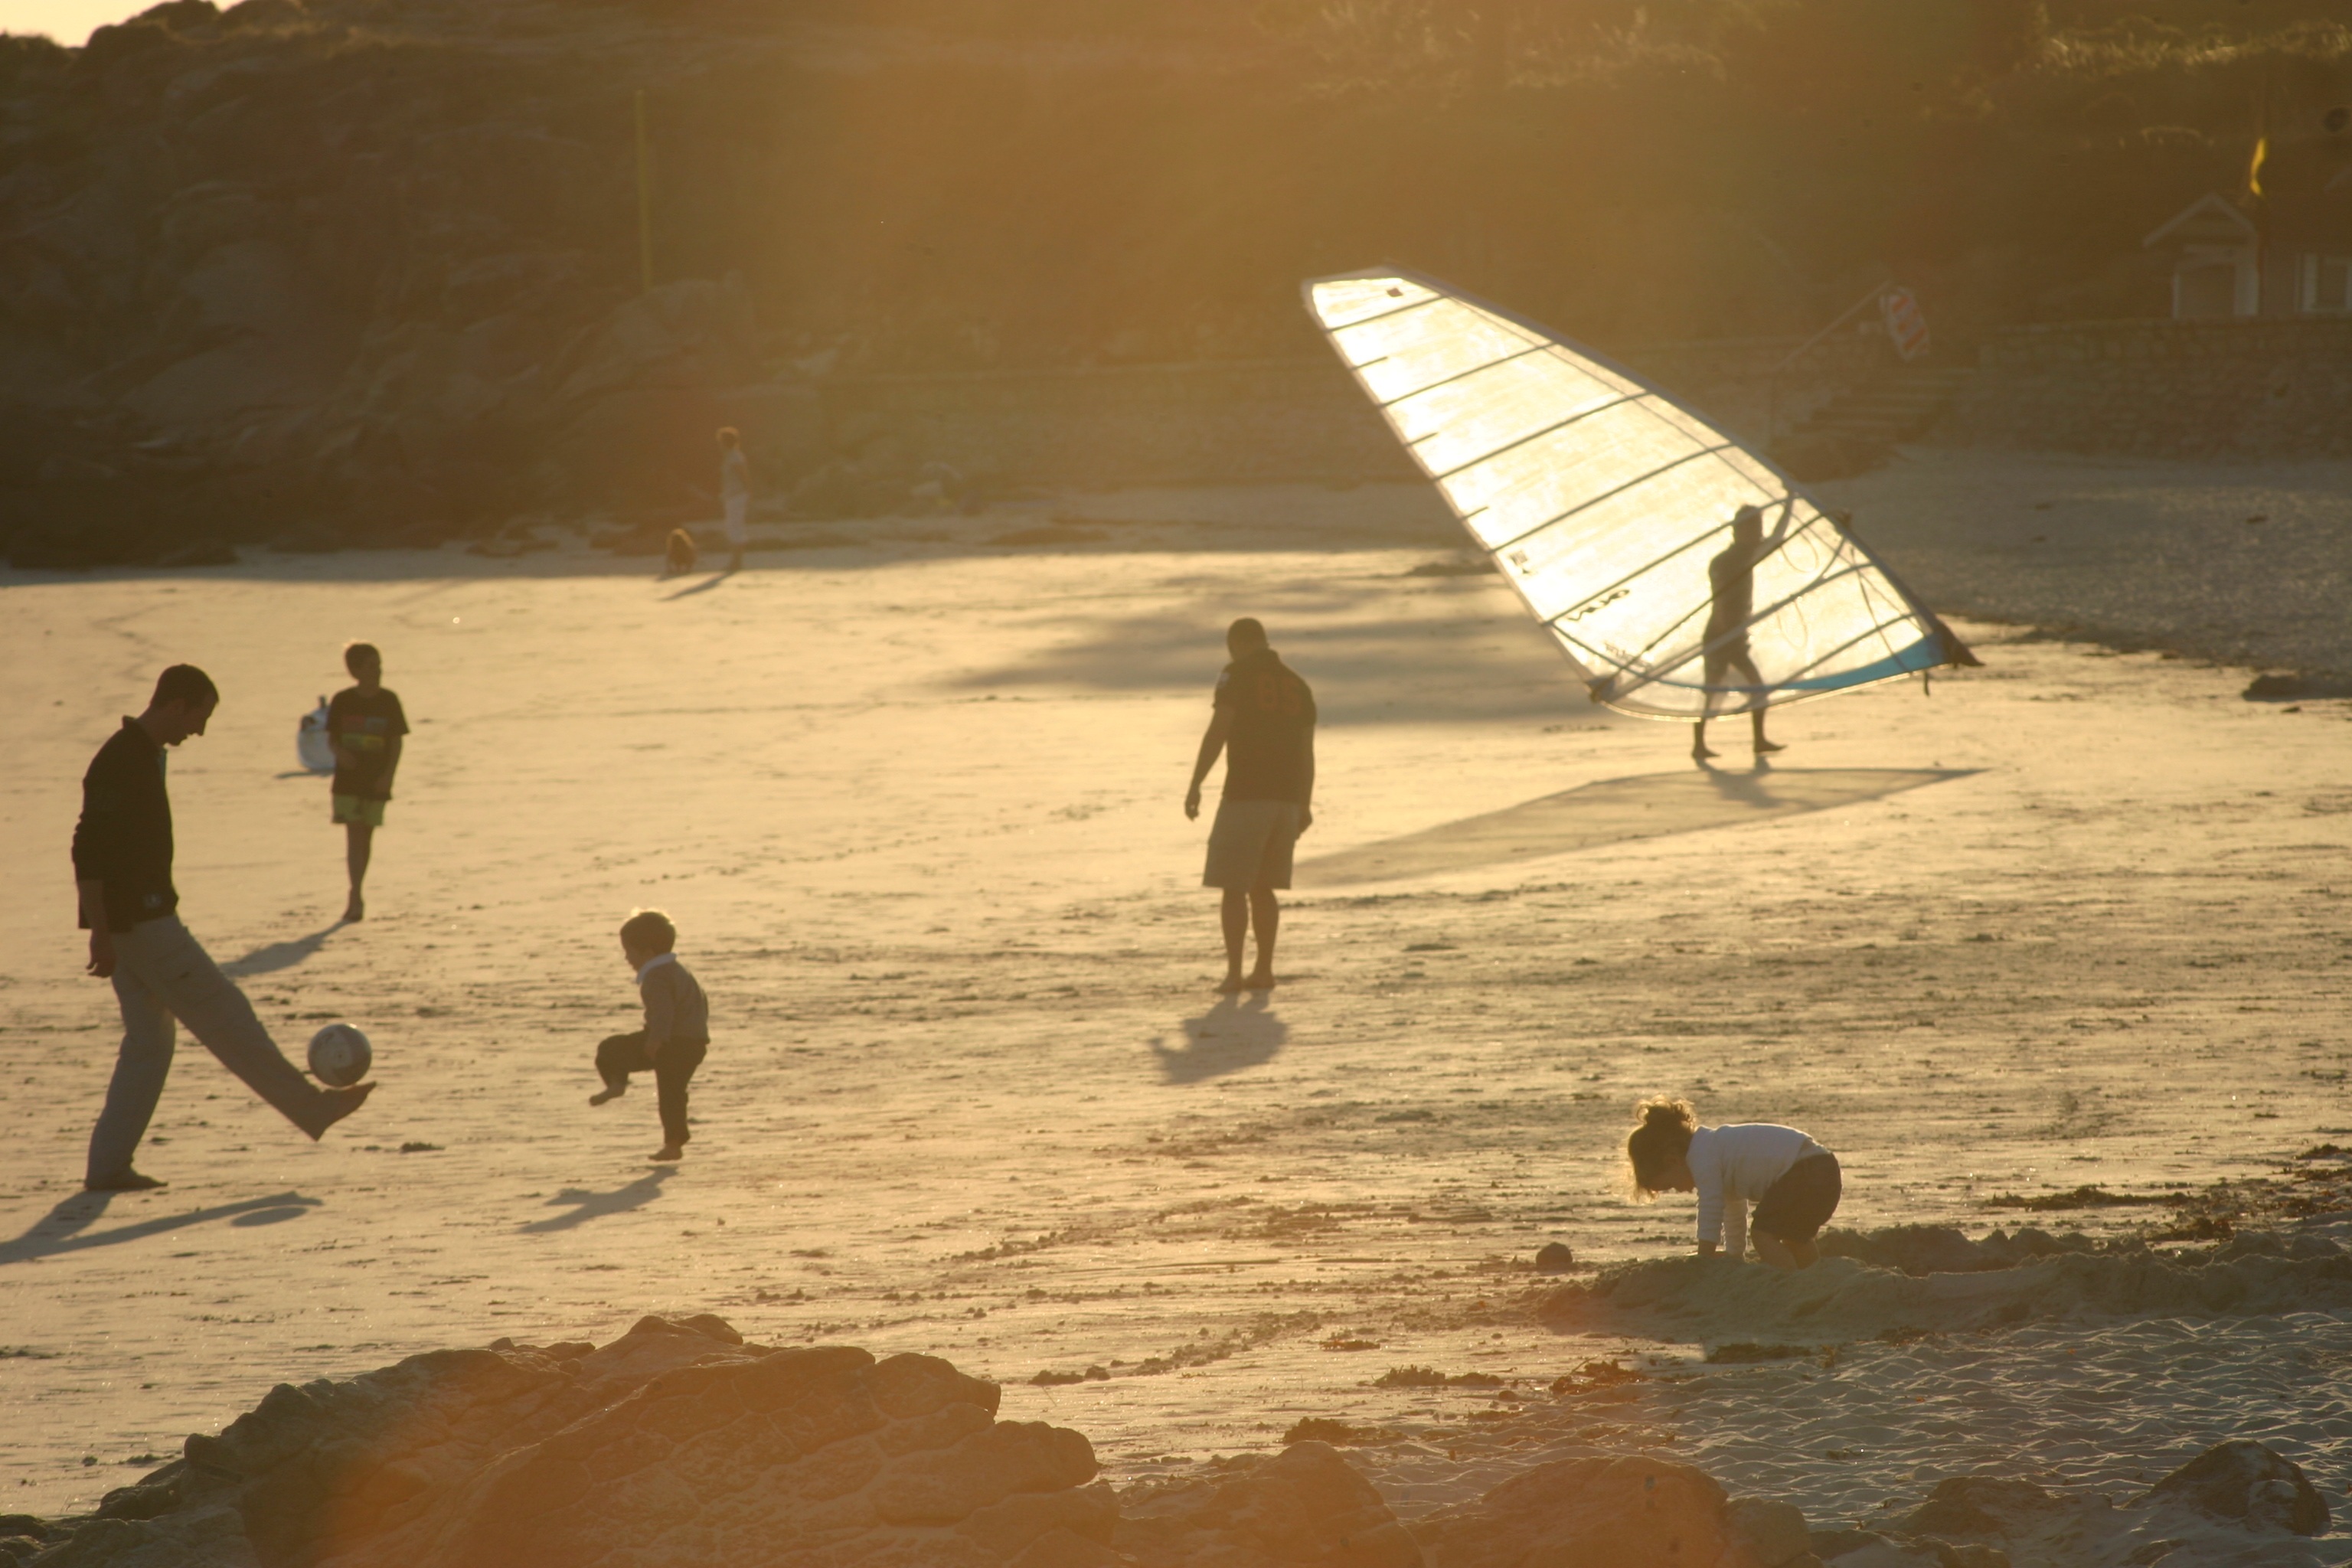
beach, sea, coast, sand, ocean, sunset, wave, wind, summer, evening, surfboard, child, tourism, family, windsurfing, ball, transparency, beach game, surfing equipment and supplies, family on the beach